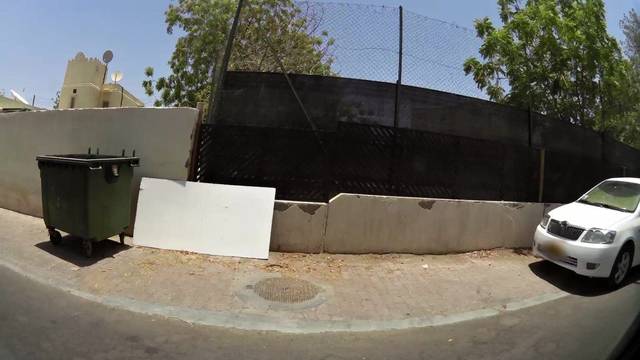
Region: Oman
Coordinates: 23.6, 58.458